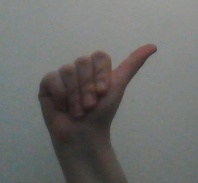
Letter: dhad